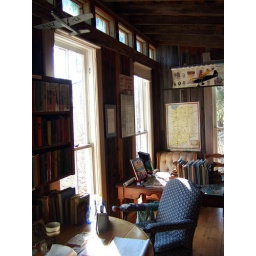
a comfy chair by the window